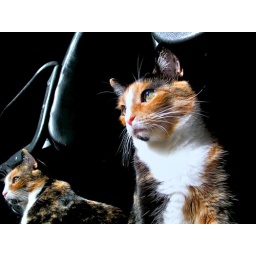
This is my cat sitting by a chair in front of a mirror.